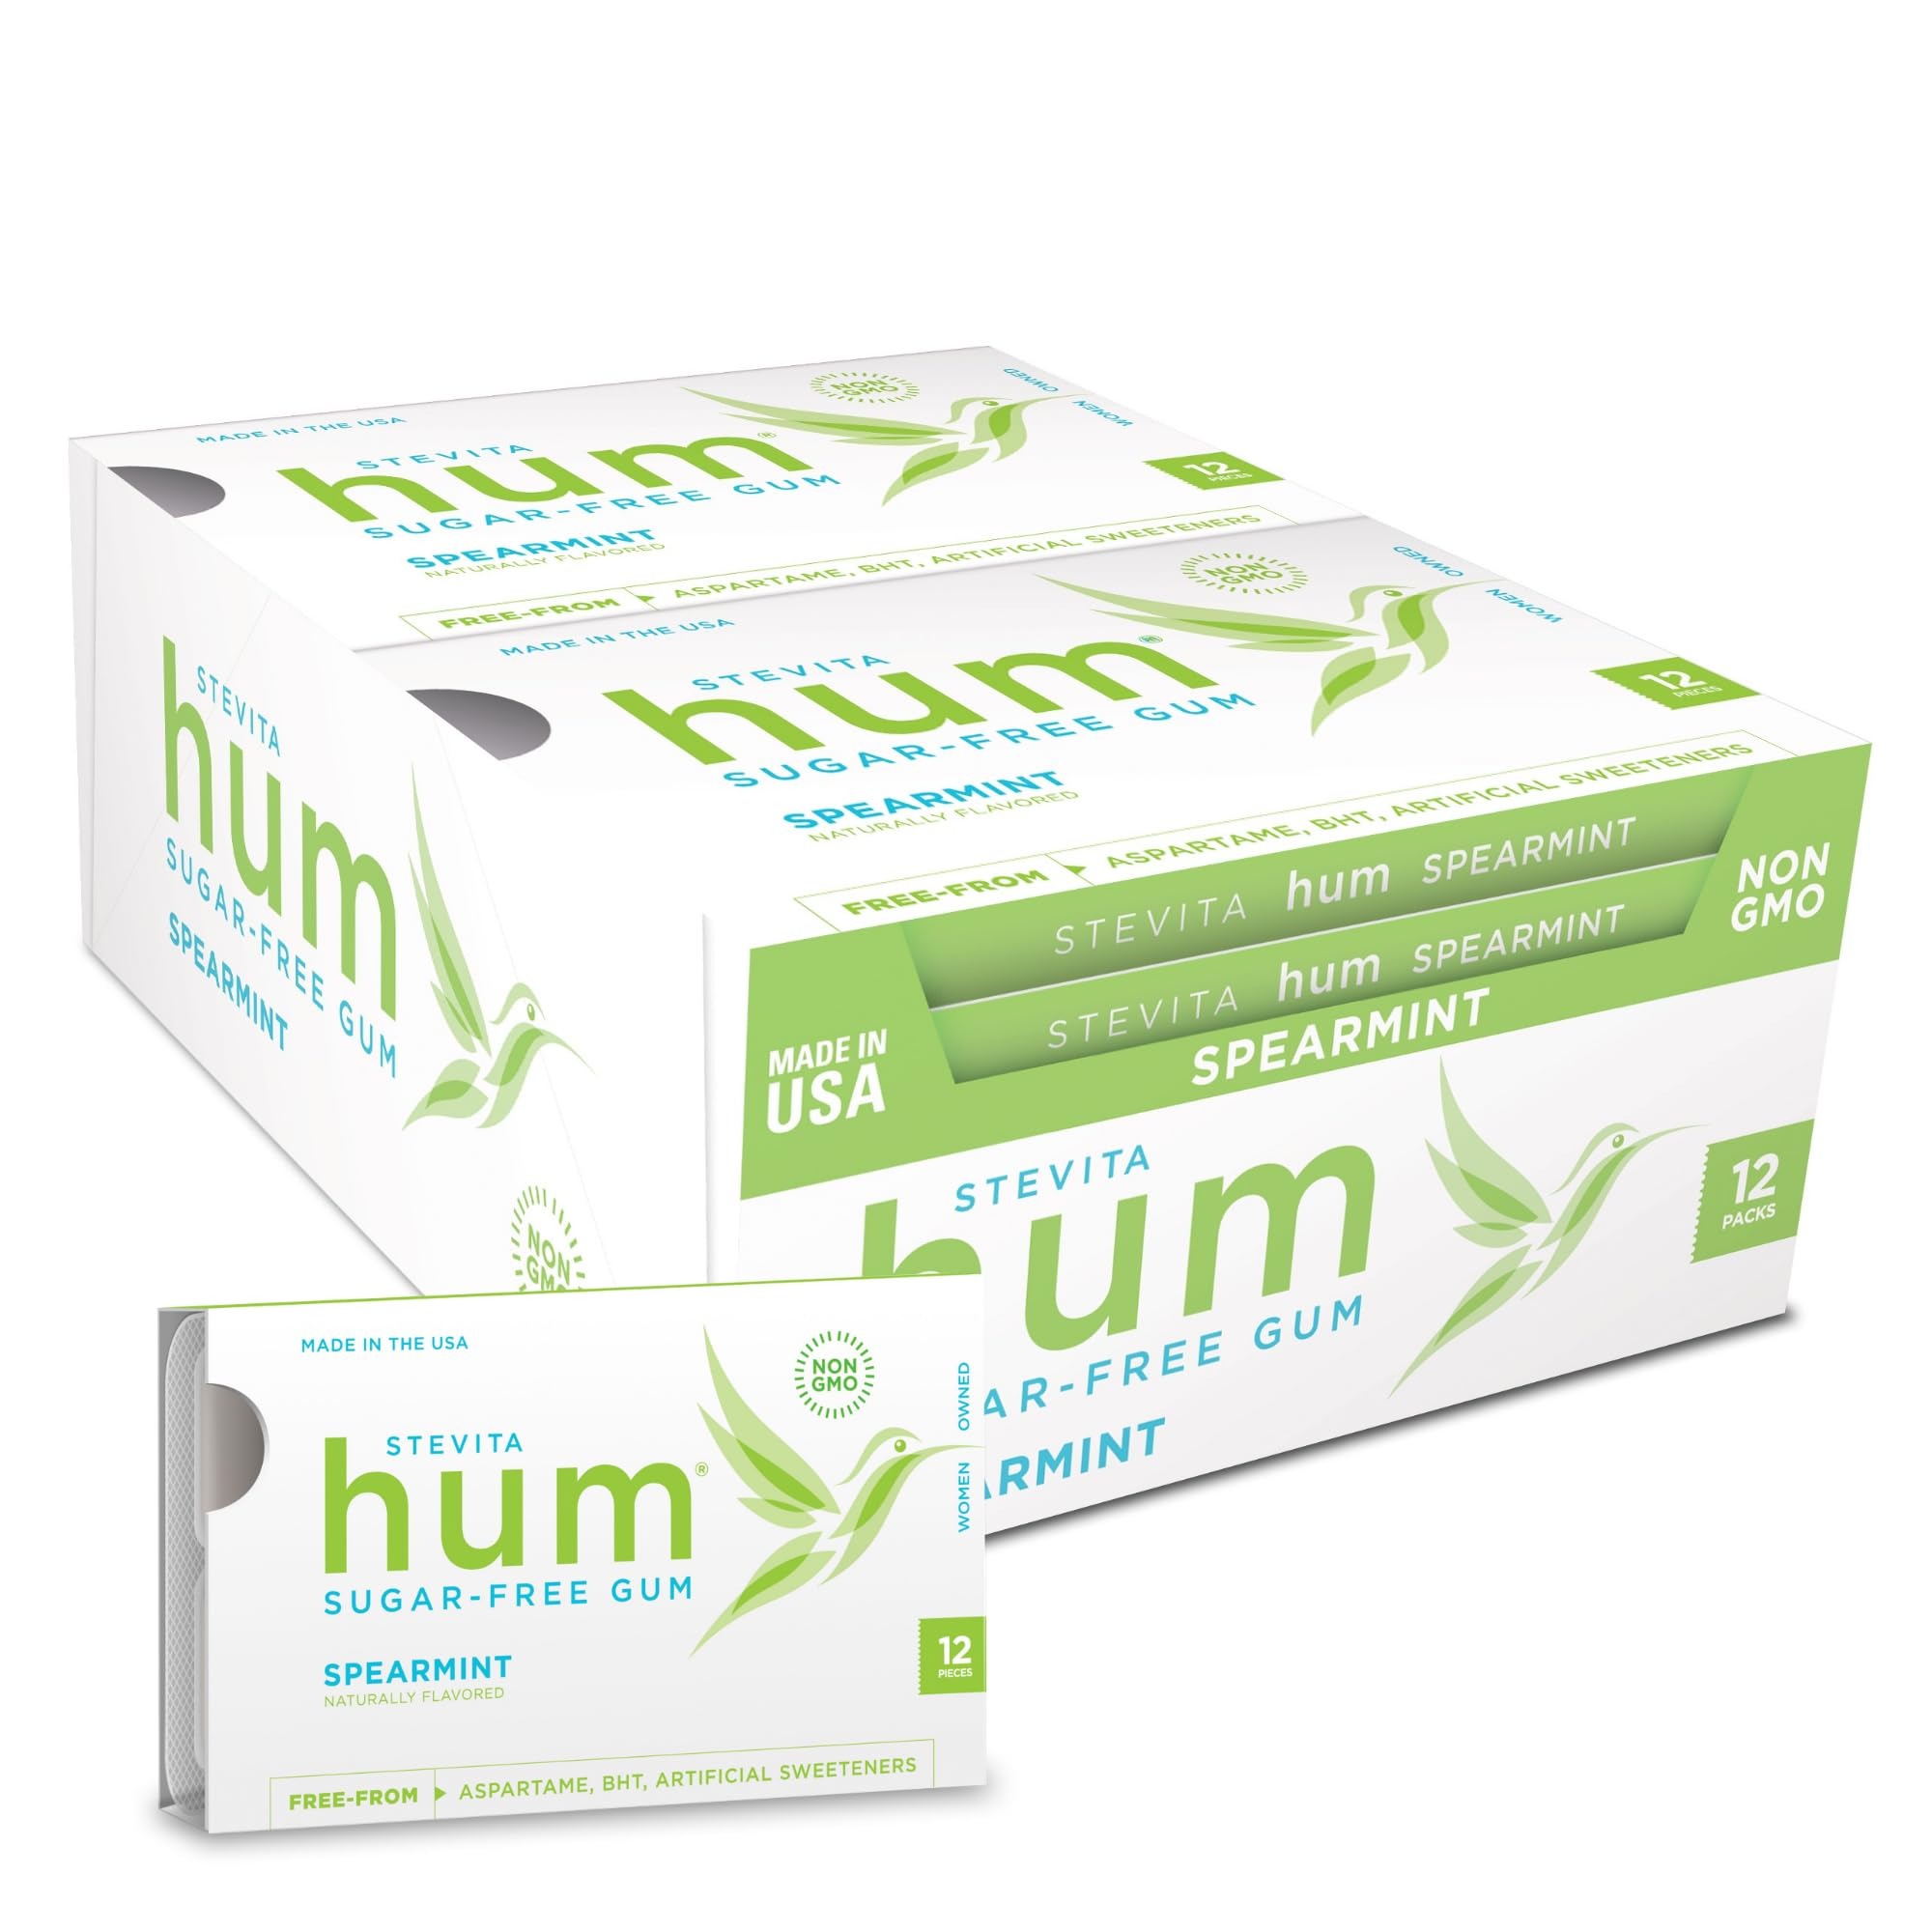
Item Name: Stevita Hum, Spearmint - Sugar-Free Gum - 12 Pieces, Pack of 12 - Supports Oral Health - Non-GMO, Vegetarian, Keto, Gluten Free - 72 Total Servings
Bullet Point 1: SUGAR-FREE GUM - Our stevia-sweetened gum fulfills your cravings with fewer calories & without harming your teeth. The stable gum base keeps its sweet & minty spearmint flavor, allowing you to enjoy our chewing gum as long as you want.
Bullet Point 2: KID-APPROVED DELICIOUS - Created by Stevita's founder for his own grandchildren, our gum is something the whole family can enjoy. It comes in four breath-freshening flavors: cinnamon, peppermint, spearmint & fruit.
Bullet Point 3: ALL NATURAL - Our gum is gluten free, vegetarian, paleo & keto. Since it contains no sugar or artificial sweeteners, it is safe for diabetics & promotes oral health.
Bullet Point 4: SUSTAINABLY SOURCED - We source 100% of our stevia from the plant's natural habitat in southwestern Brazil. There, a small cooperative of family farmers sustainably produce pure, great-tasting stevia.
Bullet Point 5: TRUSTED NAME - Stevita introduced the world's first tabletop stevia in 1988 & has continued to sell this sustainable product for over 30 years. Today, we are still family operated, woman owned, and made in the USA.
Product Description: STEVIADENT - Sugar Free Gum - Variety Pack
Value: 144.0
Unit: Count

Price: 2.09